History of liberalism

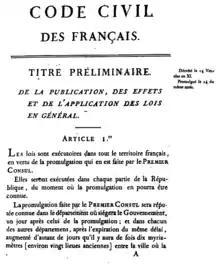
First page of Napoleon's Civil Code which removed inherited privilege and allowed freedom of religion

Historians widely regard the French Revolution as one of the most important events in history. The Revolution is often seen as marking the "dawn of the modern era", and its convulsions are widely associated with "the triumph of liberalism".